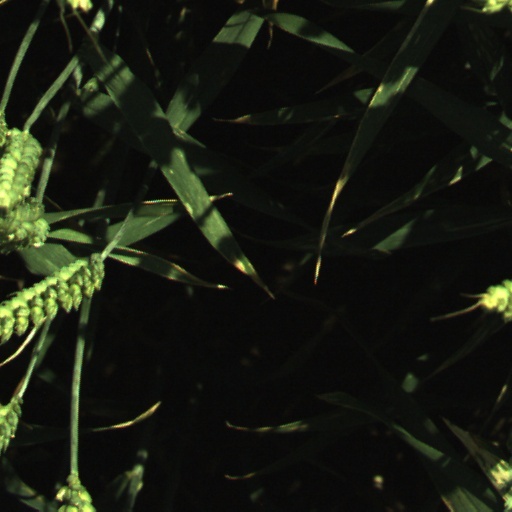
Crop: wheat